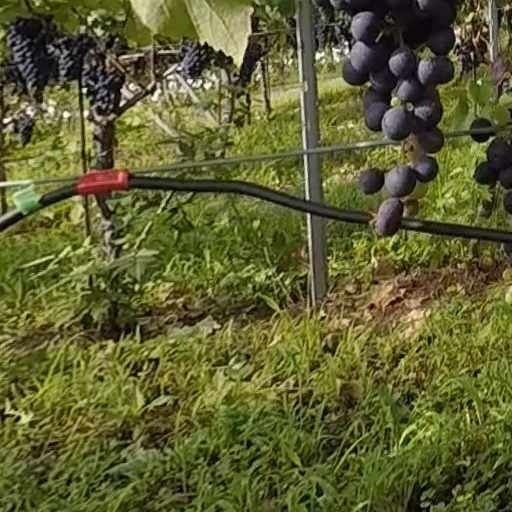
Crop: grape